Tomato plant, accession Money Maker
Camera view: vertical (180 deg); turntable rotation: 300 degrees
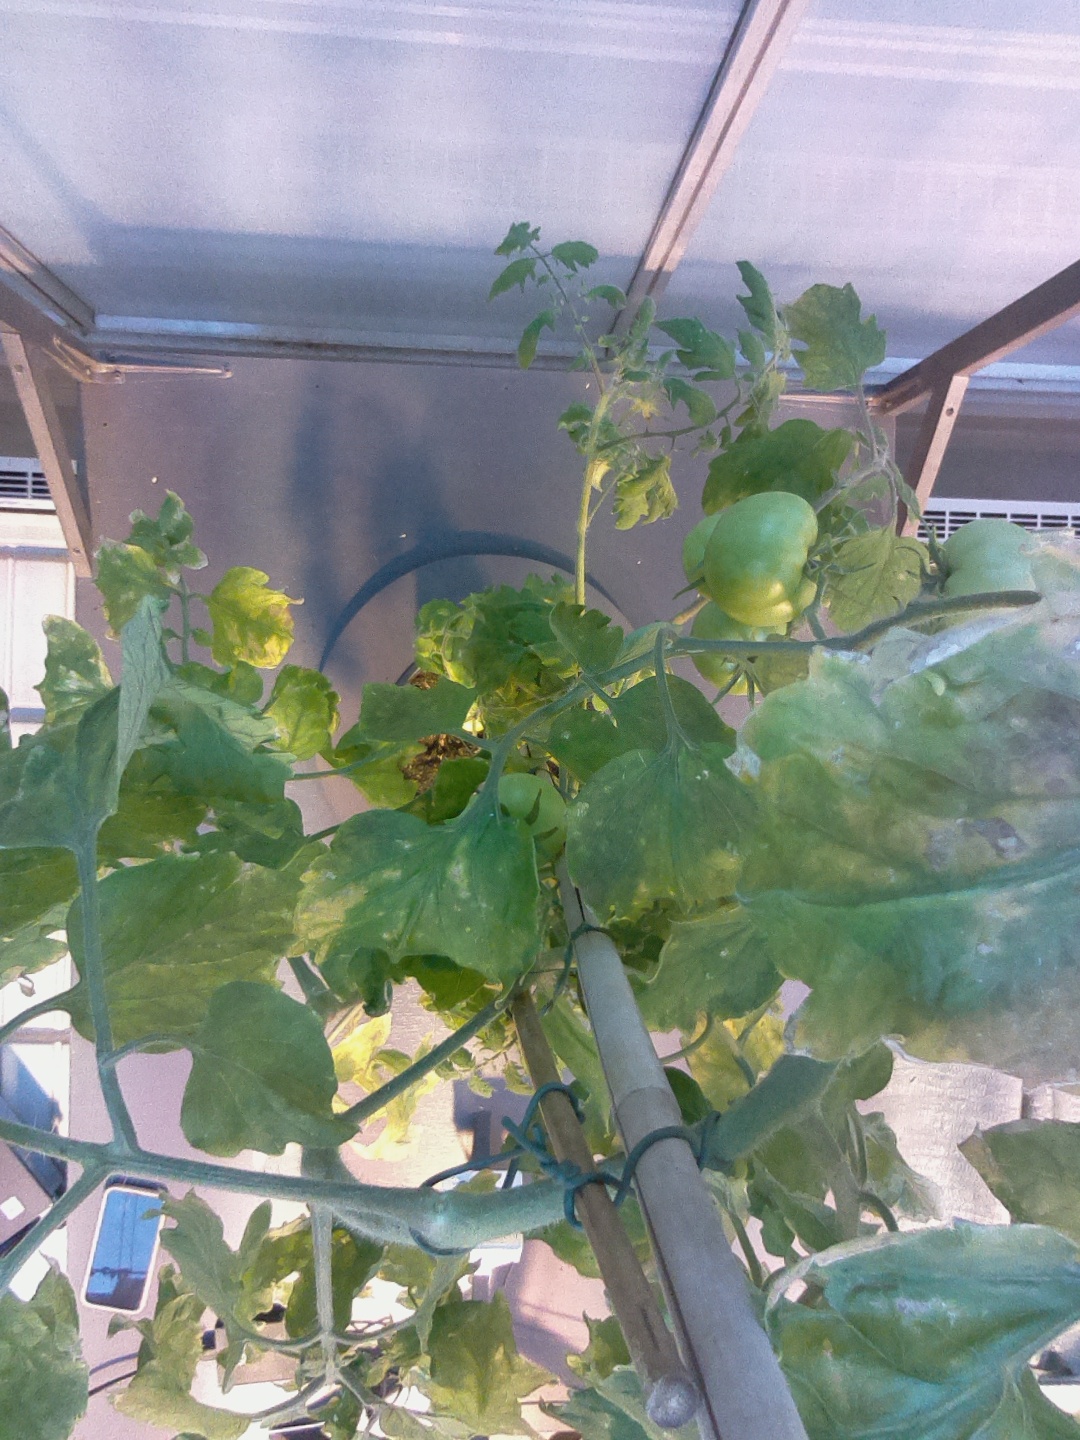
BBCH growth stage 79: 90% -100% of final fruit size